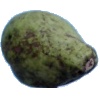
Label: Pear Stone 1